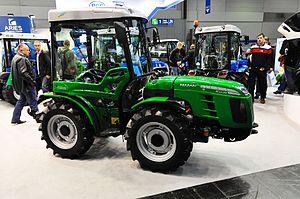
La société Ferrari Agri, qui n'a aucun lien avec le célèbre constructeur de voitures sportives Ferrari, ni avec son homonyme Ferrari Trattori aujourd'hui disparu, est un constructeur de tracteurs agricoles spécialisé dans les modèles de petite taille.